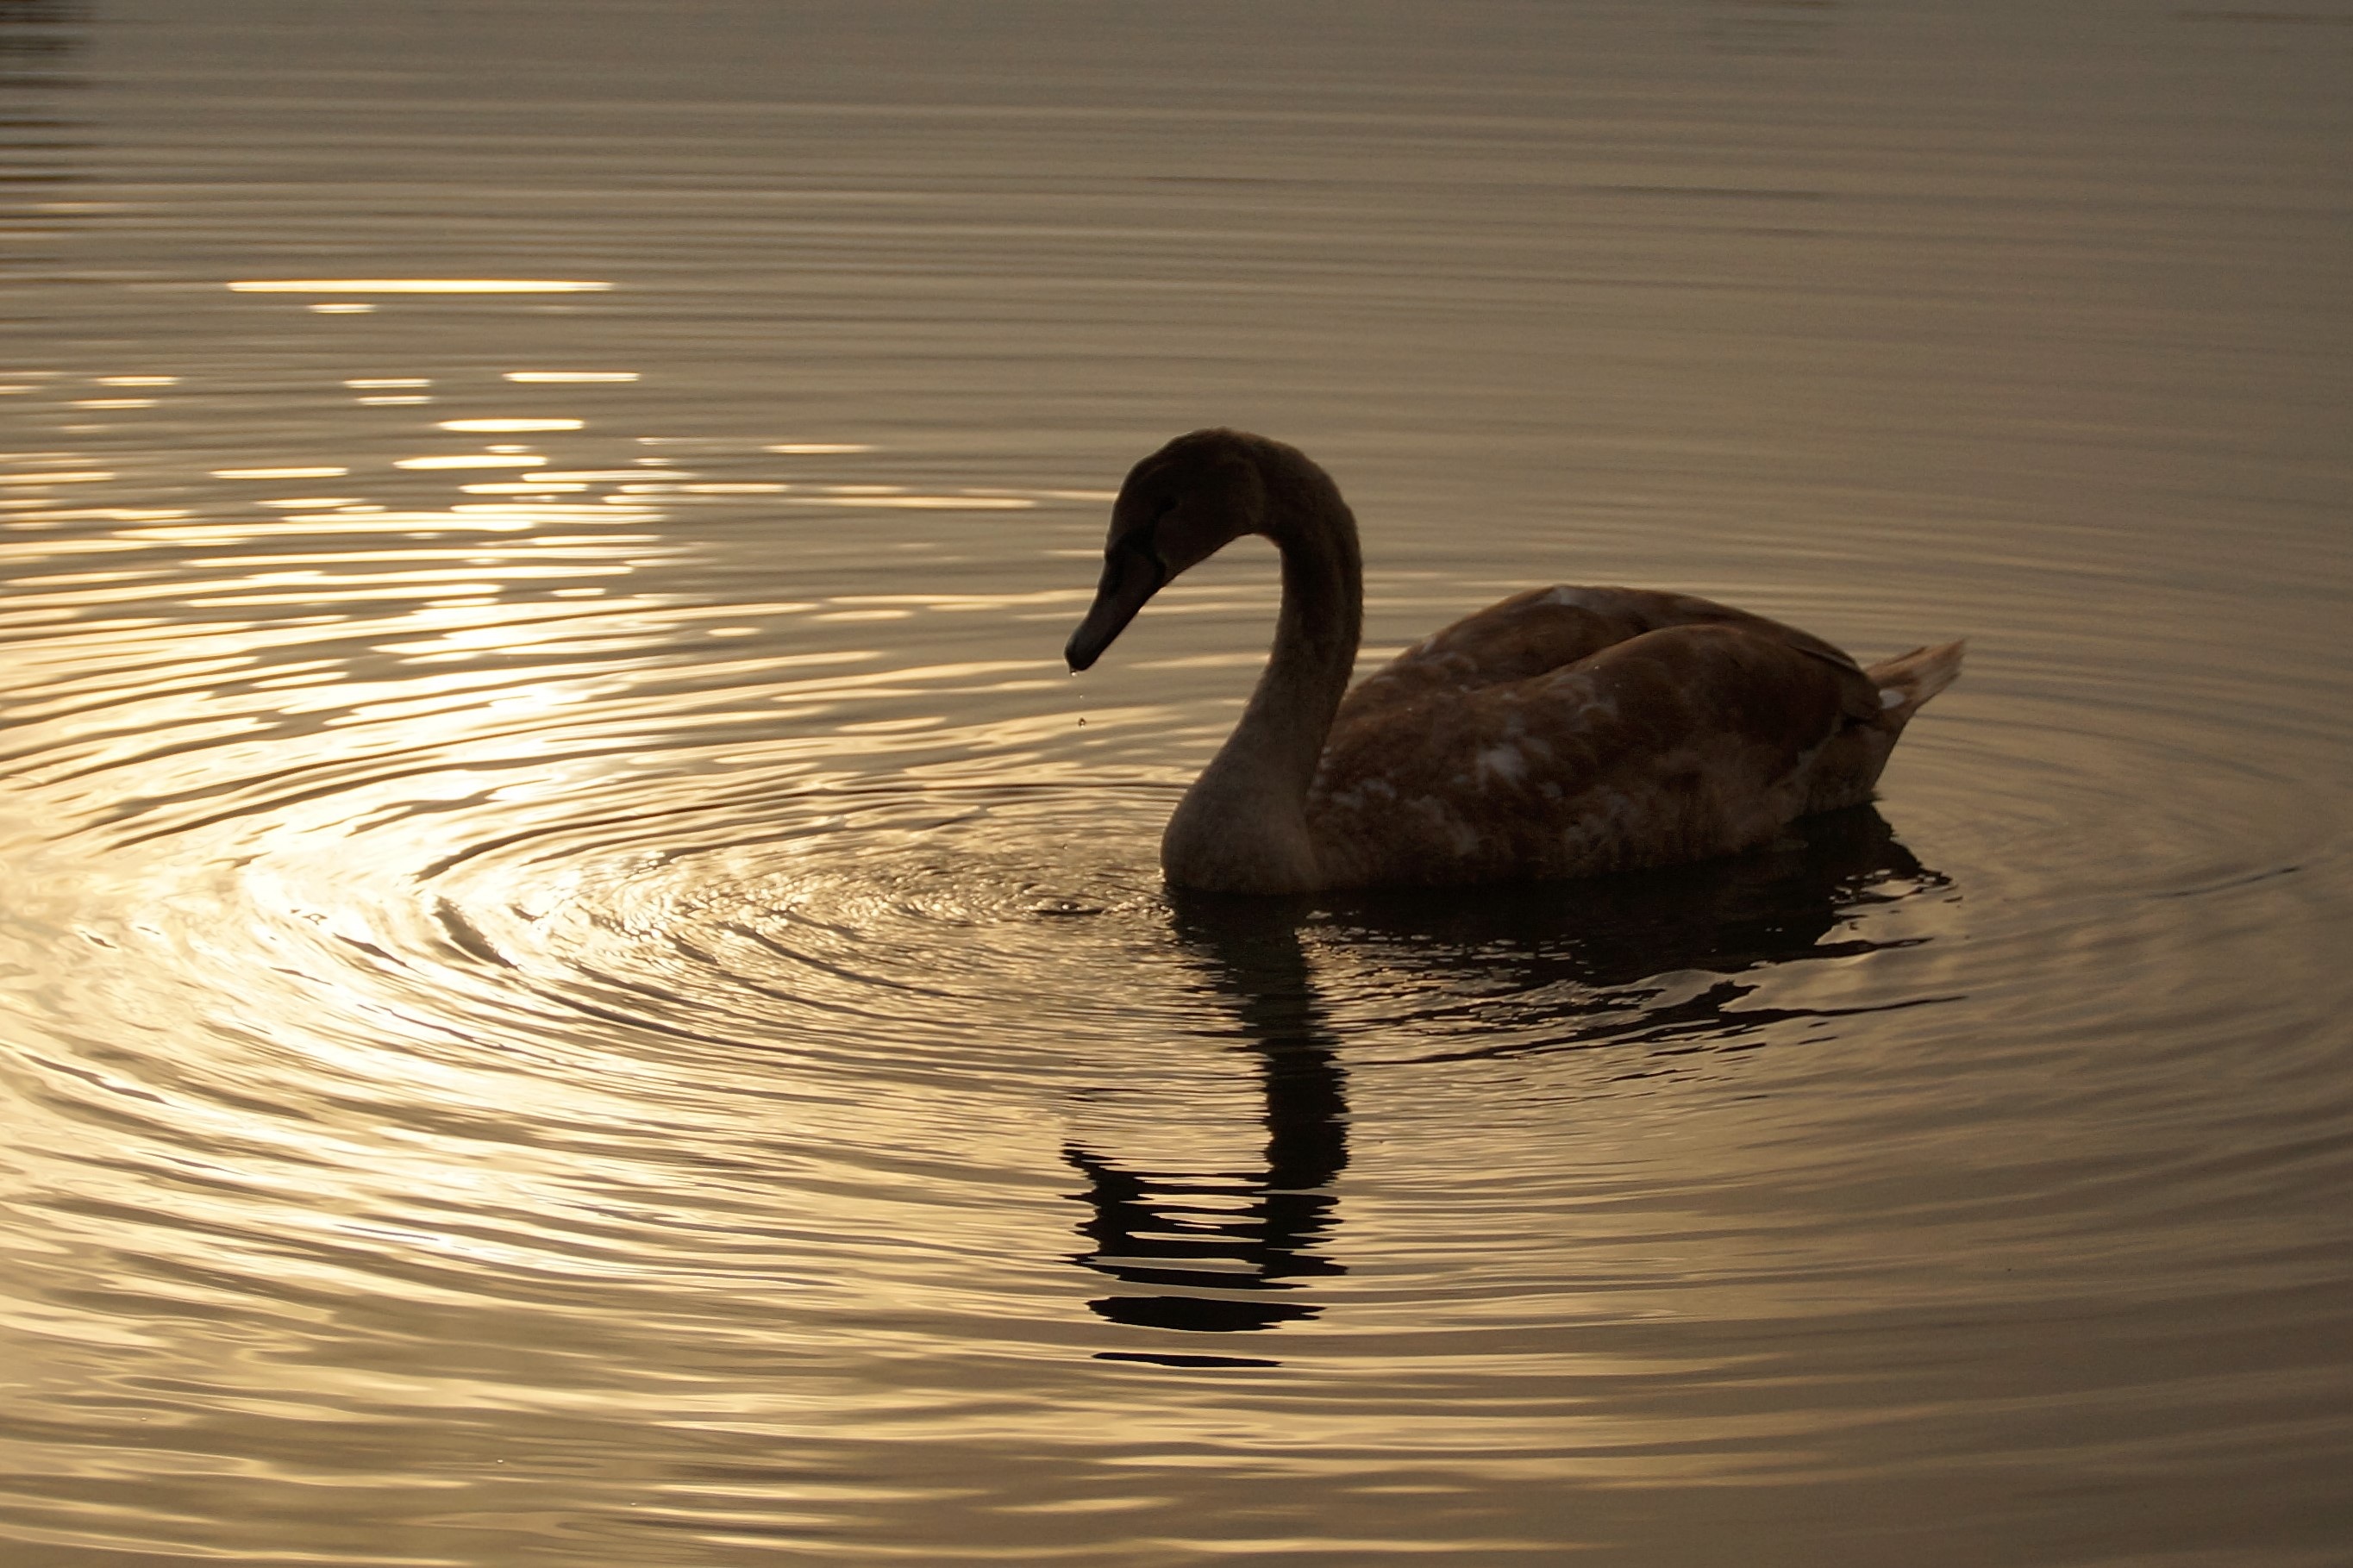
bird, beak, vertebrate, ducks geese and swans, water bird, reflection, swan, fauna, water, duck, waterfowl, wildlife, black swan, wing, goose